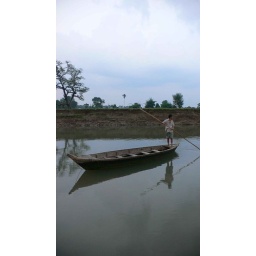
A gentle paddle across the river on our visit to the elephant breeding centre in chitwan